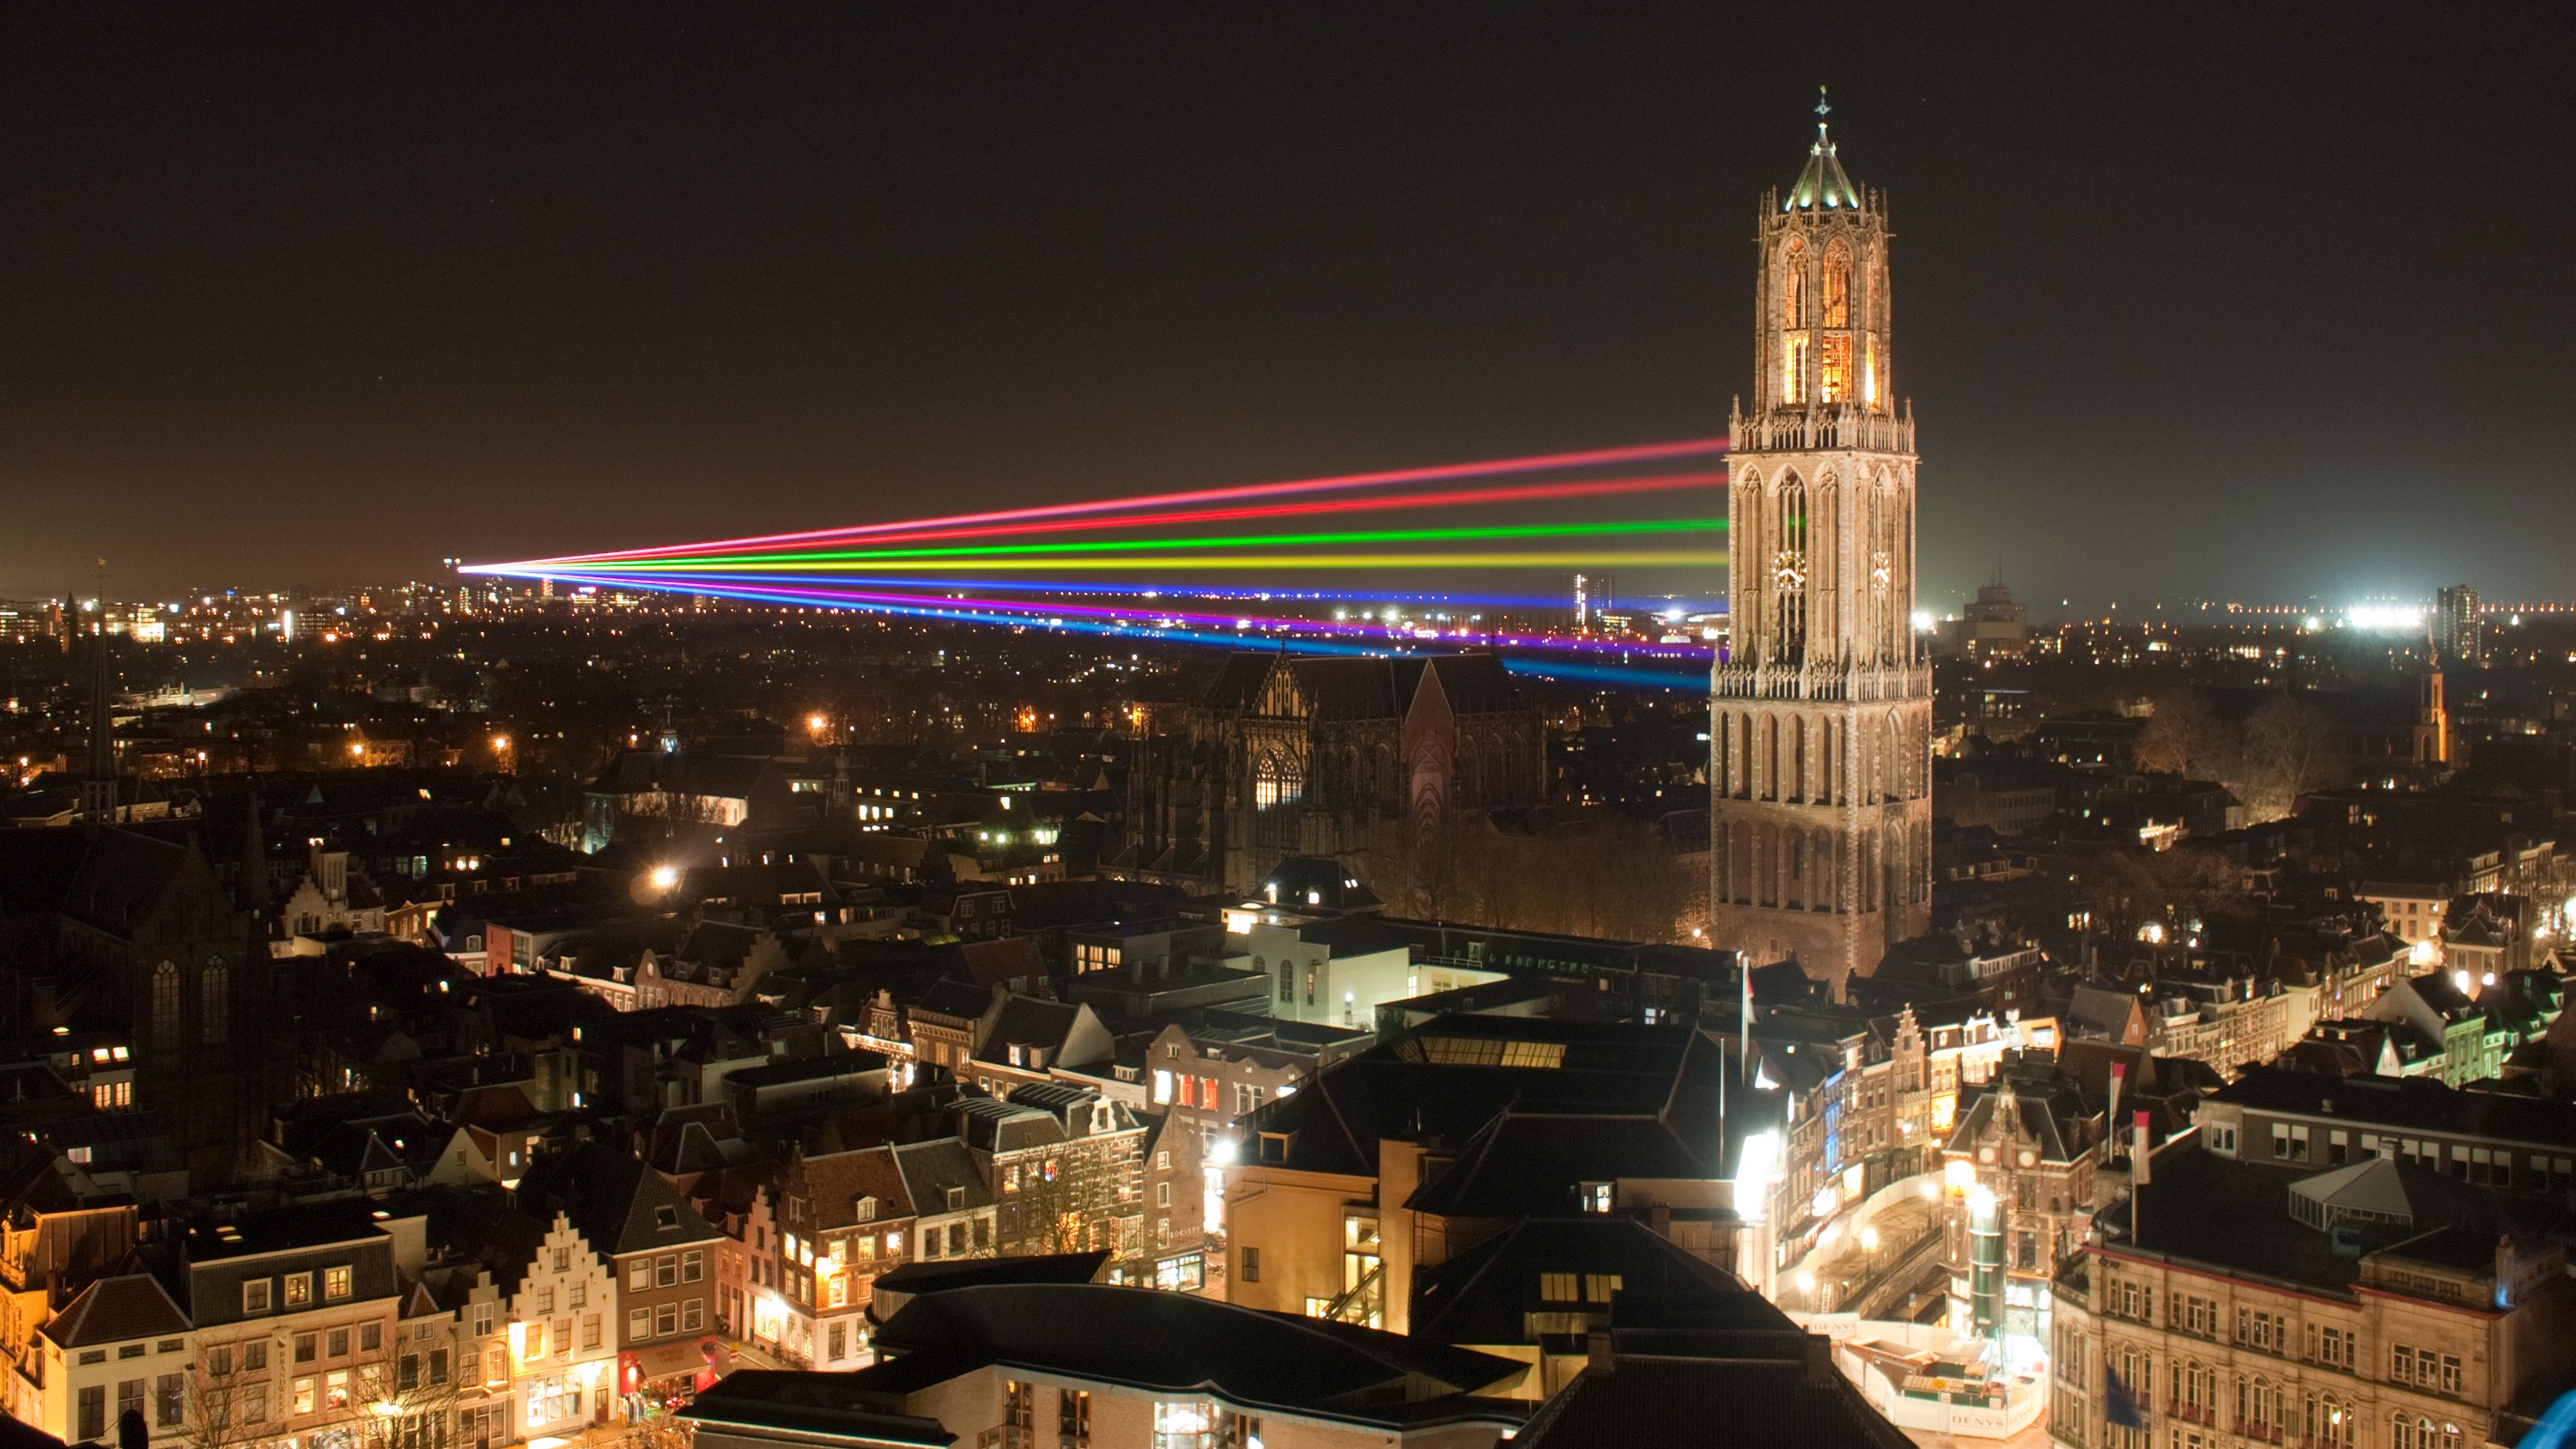
architecture, skyline, night, city, skyscraper, urban, cityscape, downtown, evening, plaza, landmark, light show, lights, netherlands, buildings, beautiful, metropolis, cities, urban area, laser beam, human settlement, metropolitan area, utrect